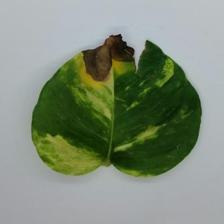
Label: Bacterial wilt disease